Uri Avnery

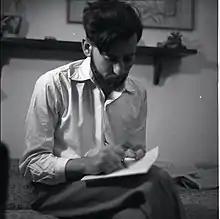
Avnery writing, 1950.

Avnery was born in Beckum, near Münster in Westphalia, as Helmut Ostermann, the youngest of four children, to a well-established German Jewish family, his father being a private banker in the town. His grandfather, Josef Ostermann, was a teacher in Beckum's small Jewish community. His family roots are in Rhineland; his mother had once told him from which small Rhenish village his ancestors hailed, but he later forgot the name. He grew up in Hanover, where his father later worked as a court-appointed receiver. He counted among his companions Rudolf Augstein, the future proprietor of "Der Spiegel". Avnery and his family emigrated to Mandatory Palestine in November 1933, following Adolf Hitler's rise to power. All his and his wife's relatives who did not leave Germany ended up dying in the Holocaust. He attended school in Nahalal and then in Tel Aviv, leaving after 7th grade, at age 14, in order to help his parents. He started work as a clerk for a lawyer, a job he held for about five years.